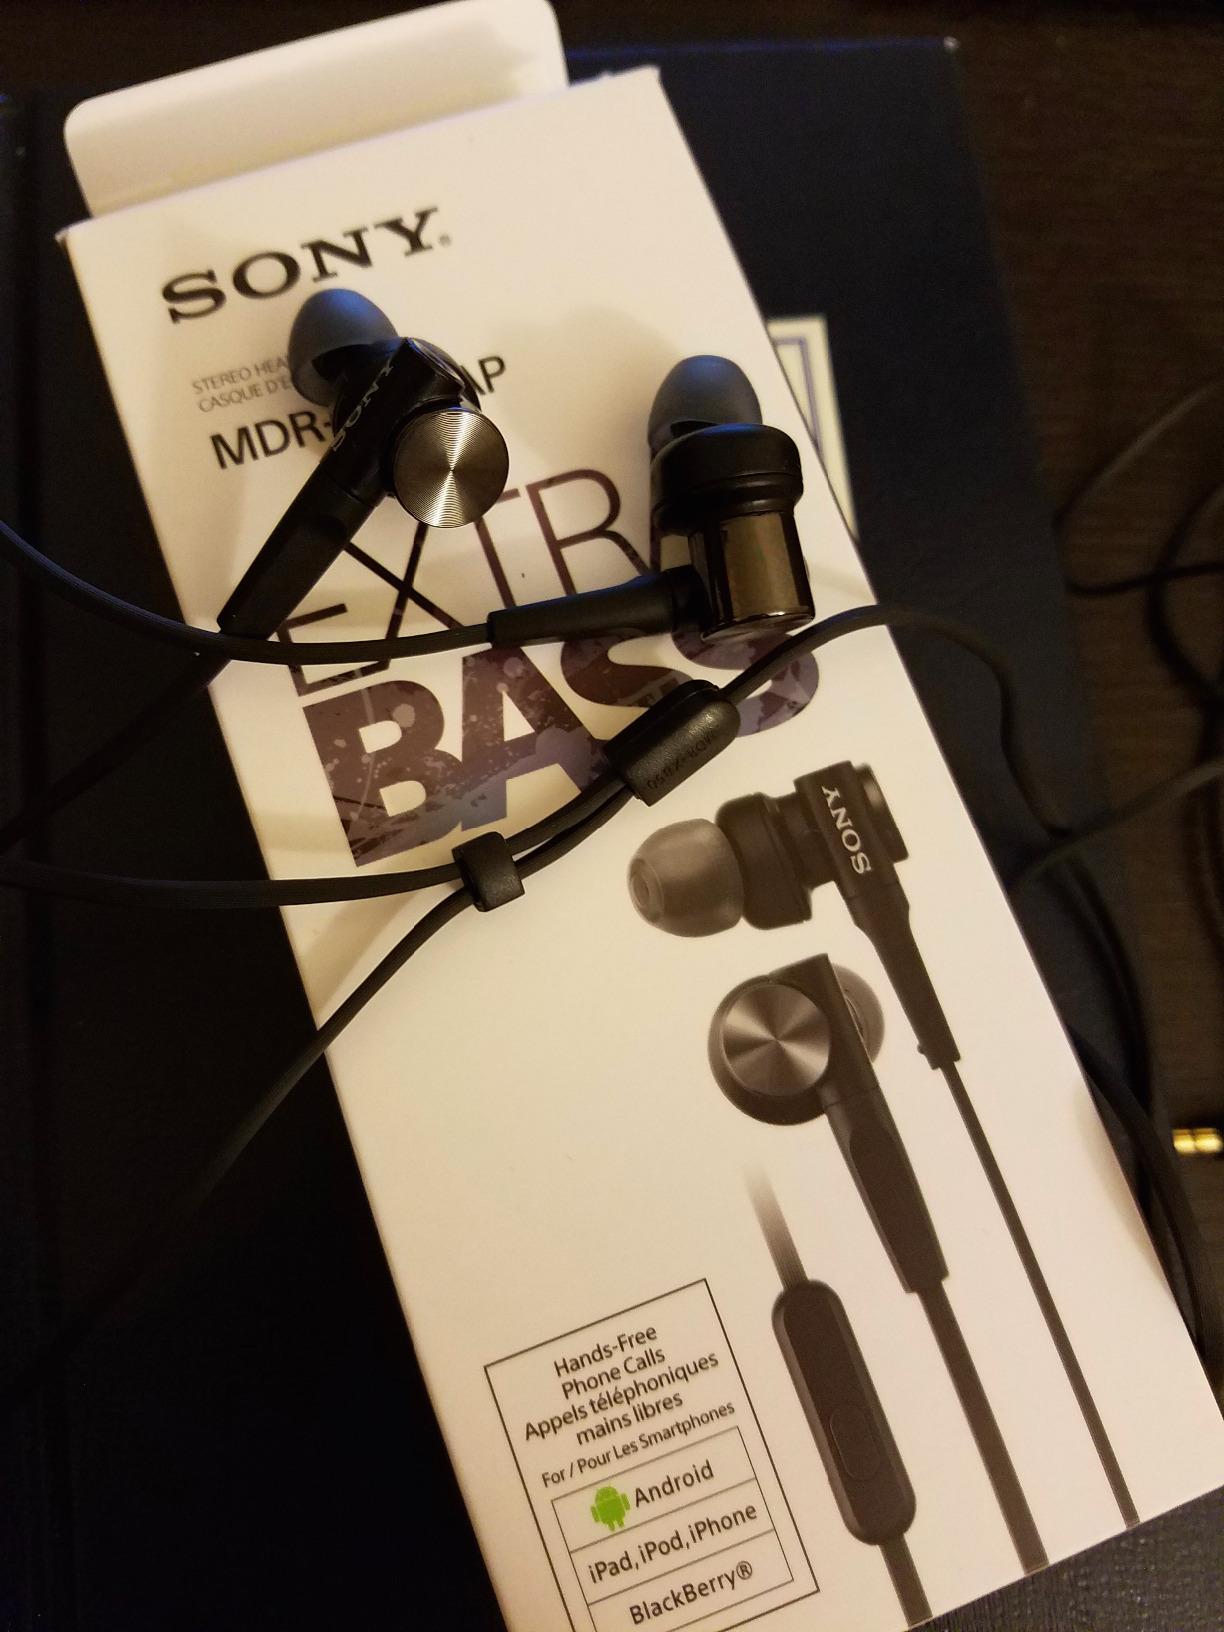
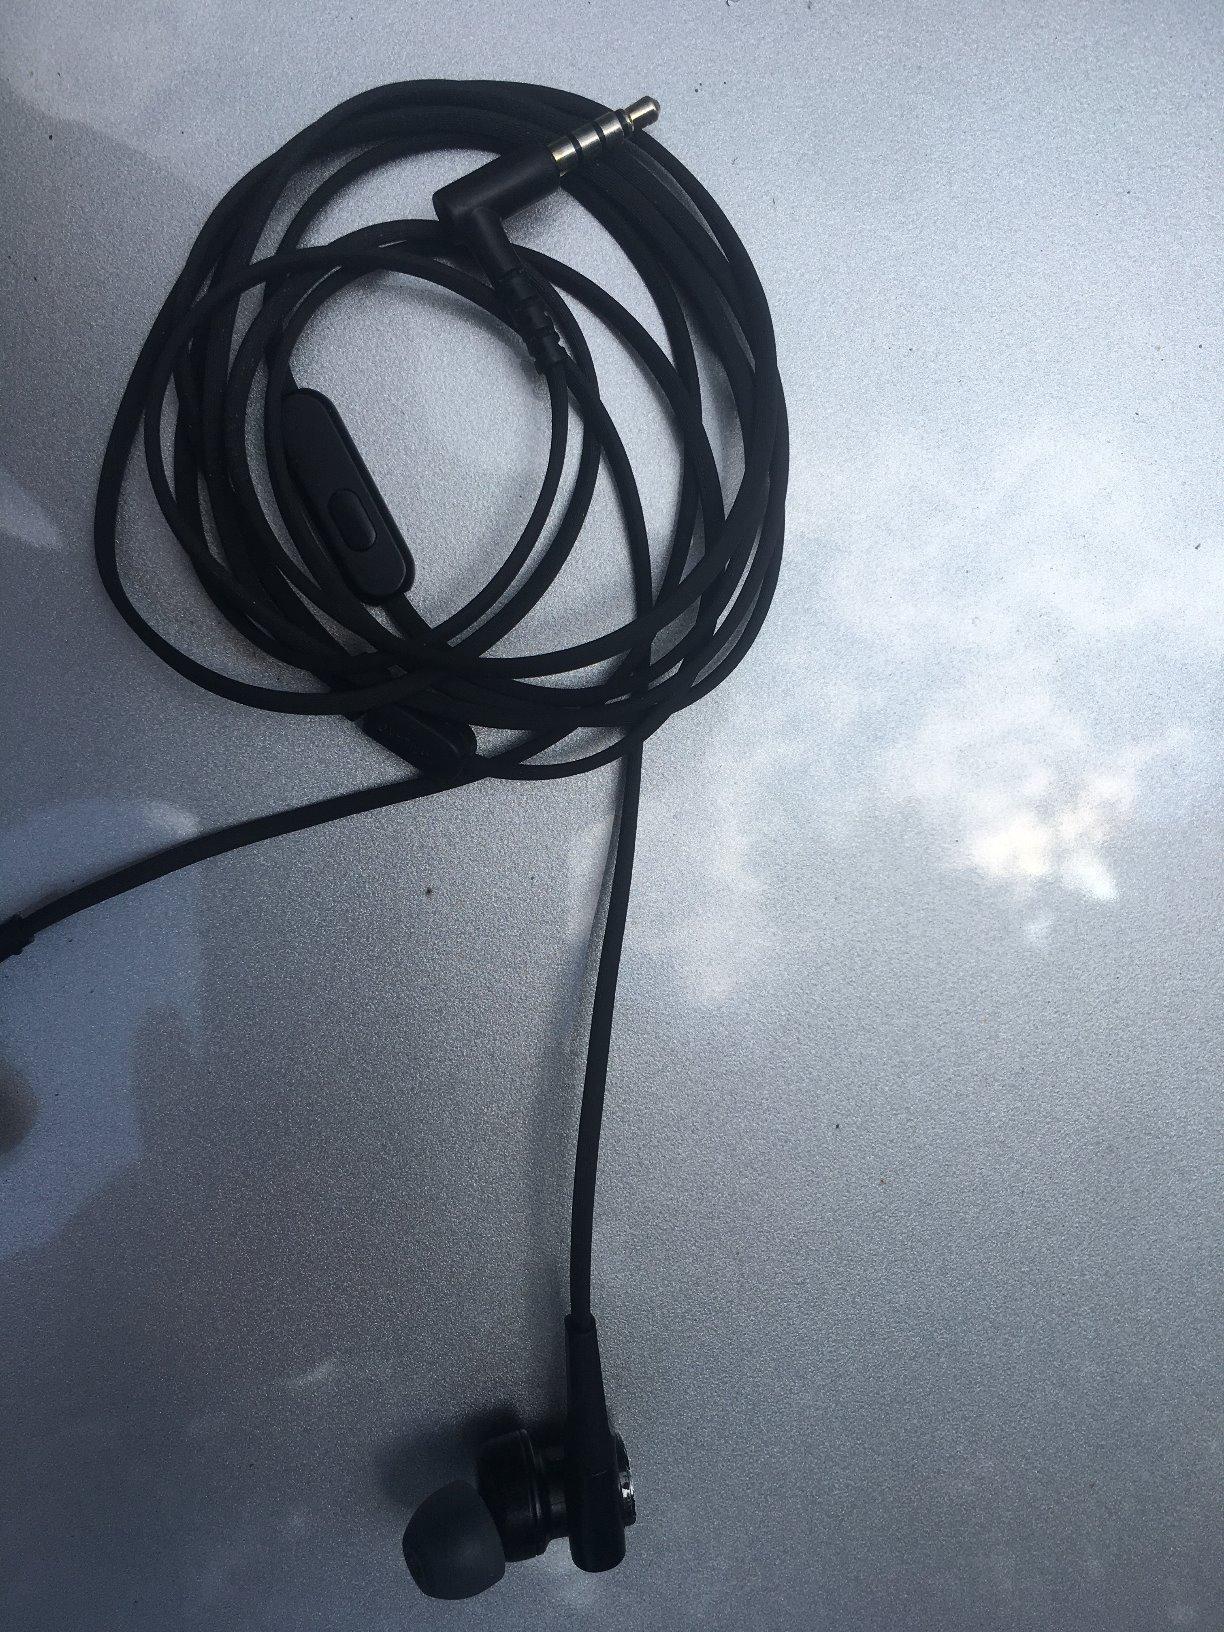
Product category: headphones
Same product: yes